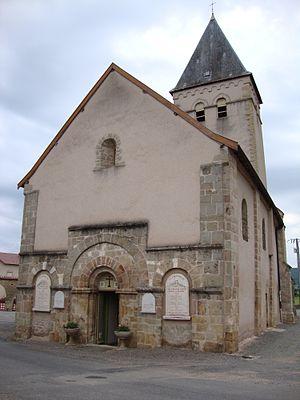
Clermain (Saône-et-Loire) église, monument aux morts.
Clermain est une ancienne commune française située dans le département de Saône-et-Loire, en région Bourgogne-Franche-Comté. Depuis le 1ᵉʳ janvier 2019, elle est commune déléguée de Navour-sur-Grosne.
Navour-sur-Grosne est une nouvelle commune française située dans le département de Saône-et-Loire en région Bourgogne-Franche-Comté.